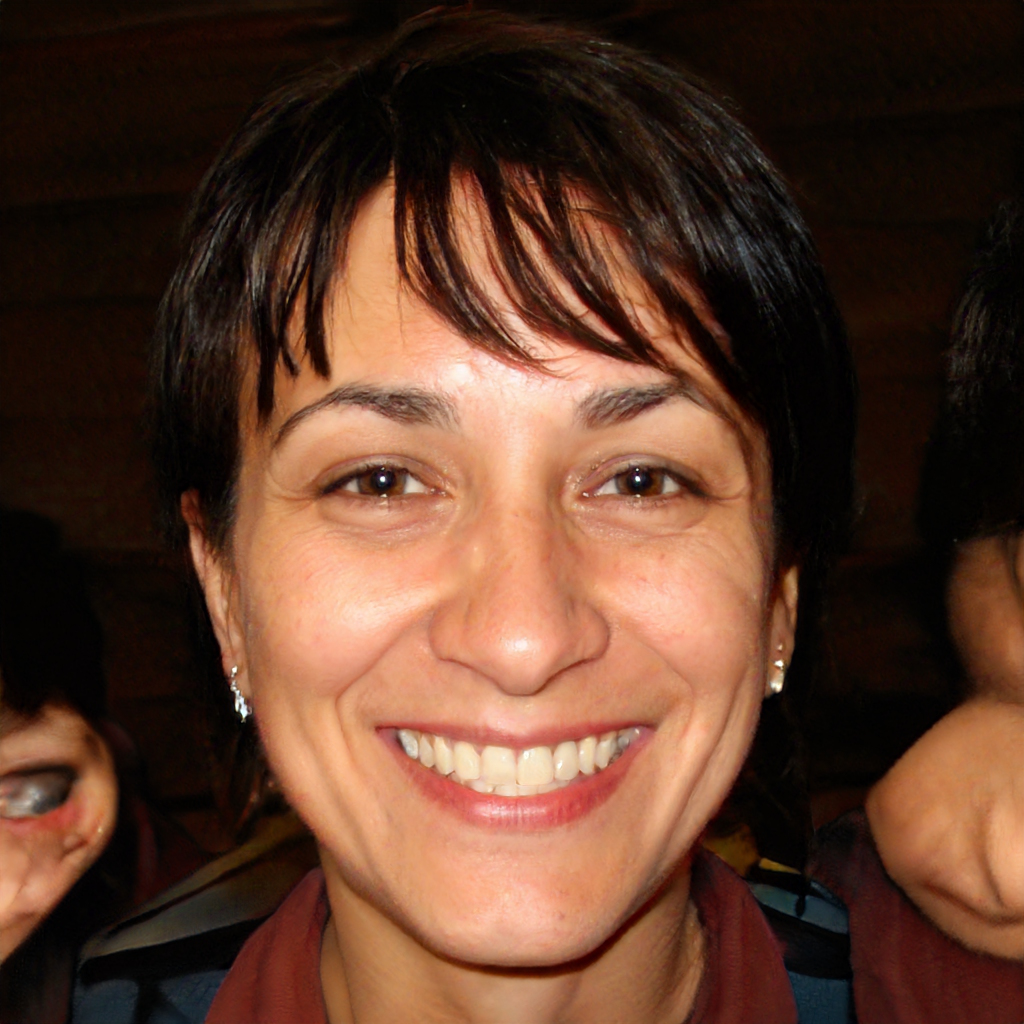
Gender: Female